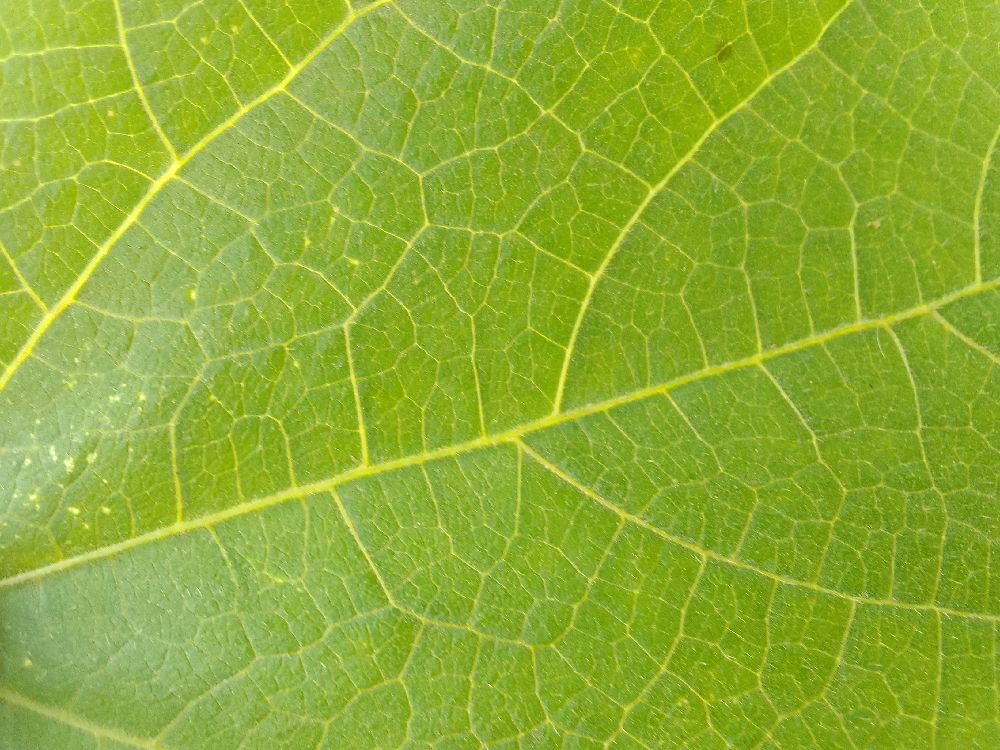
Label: healthy